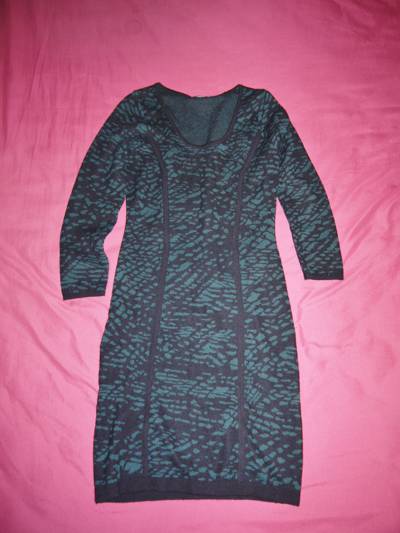
Waste category: clothes